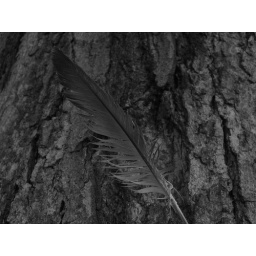
The feather that was lying on the ground i stuck it in the tree and i got what you see here.